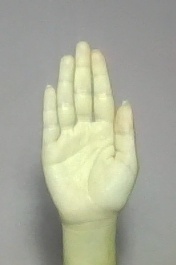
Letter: seen